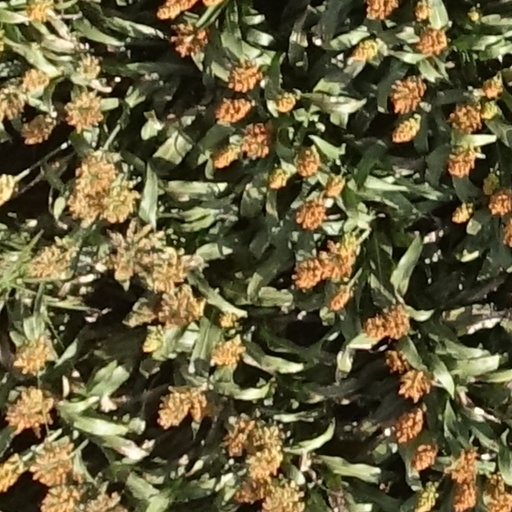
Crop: sorghum